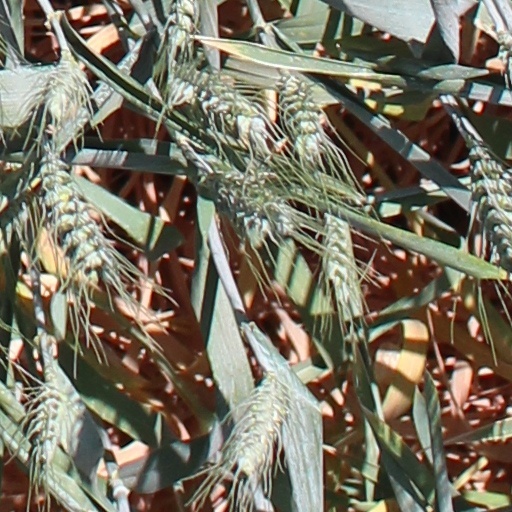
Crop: wheat